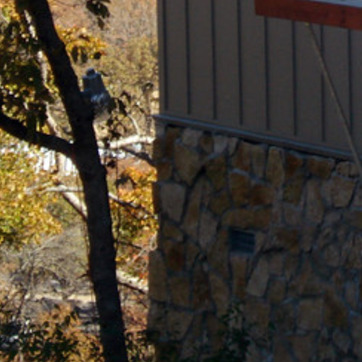
Material: stone